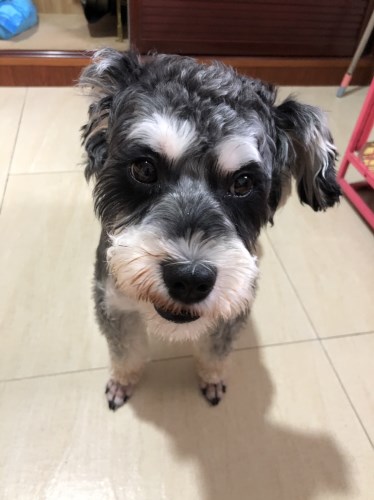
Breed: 2342-n000102-miniature_schnauzer